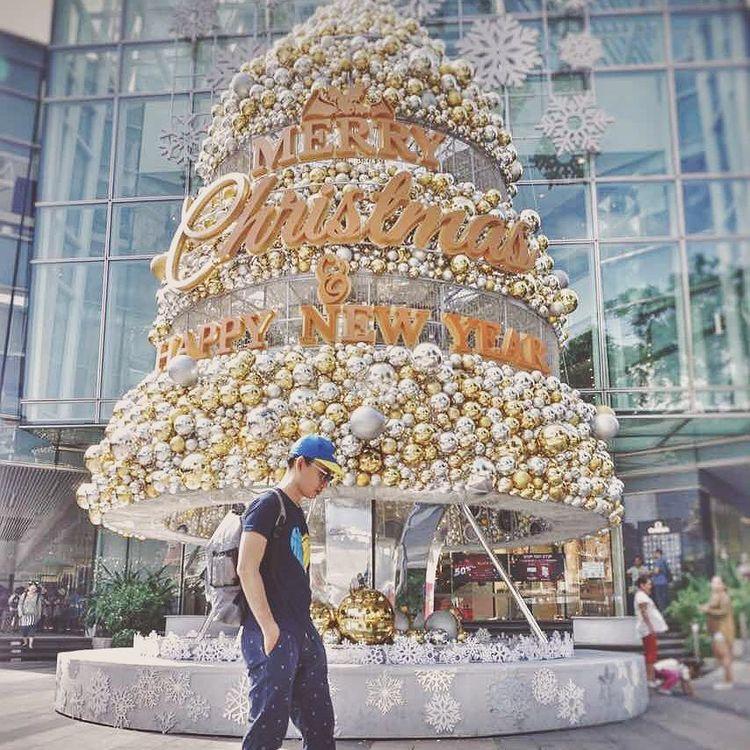
có một người đàn ông xuất hiện ở gần khu vực trang trí